Betty Stöve

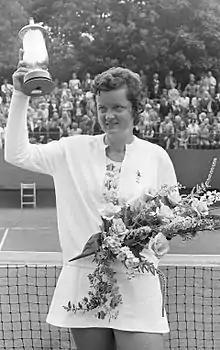
Betty Stöve in 1972

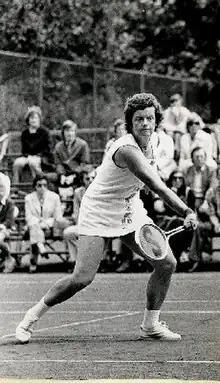
Betty Stöve in 1973

(*) Note: Tokyo was a non-tour event in 1976, and some events listed above are before the inception of the WTA in June 1973.